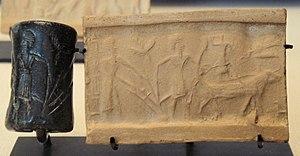
L'agriculture est l'activité économique principale de la Mésopotamie antique. Soumis à des contraintes fortes, notamment l'aridité et des sols pauvres, les paysans mésopotamiens ont développé des stratégies efficaces permettant à soutenir le développement des premiers États, des premières villes puis des premiers empires connus, sous l'égide des institutions dominant l'économie, à savoir les palais royaux et provinciaux, les temples et les domaines des élites. Elle repose avant tout sur la culture des céréales et l'élevage ovin, mais aussi les légumineuses ou encore le palmier-dattier au sud et la vigne au nord.